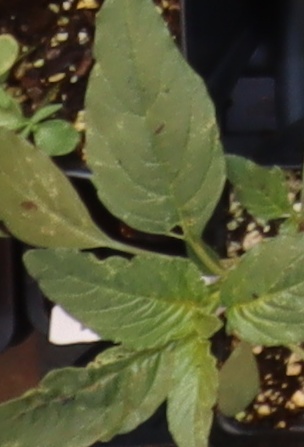
Label: Waterhemp